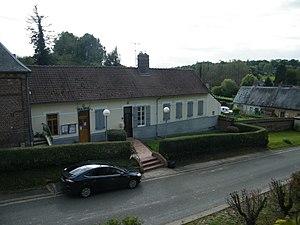
Toeufles, Somme, Fr, Mairie
Tœufles est une commune française située dans le département de la Somme, en région Hauts-de-France.